Battle of the Kerch Peninsula

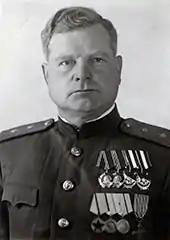
Lieutenant General Dmitry Timofeyevich Kozlov commanded the Crimean Front during the battle

Feodosia, a mid-sized town with a pre-war population of 28,000, was lightly defended by two coastal artillery battalions and 800 combat engineers under the command of "Oberstleutnant" Hans von Ahlfen, which were refitting from the assault on Sevastopol. The artillery units had 17 obsolete World War I-era German and Czech 15 cm and four 10 cm howitzers. The engineers had only small arms. A boom at the harbor entrance was supposed to deny the enemy access but had been left open due to negligence. The Romanian 3rd Rosiori motorized cavalry regiment was in reserve near Feodosia. Two more Romanian mountain infantry and cavalry brigades were halfway toward Kerch to crush the Soviet landings there.